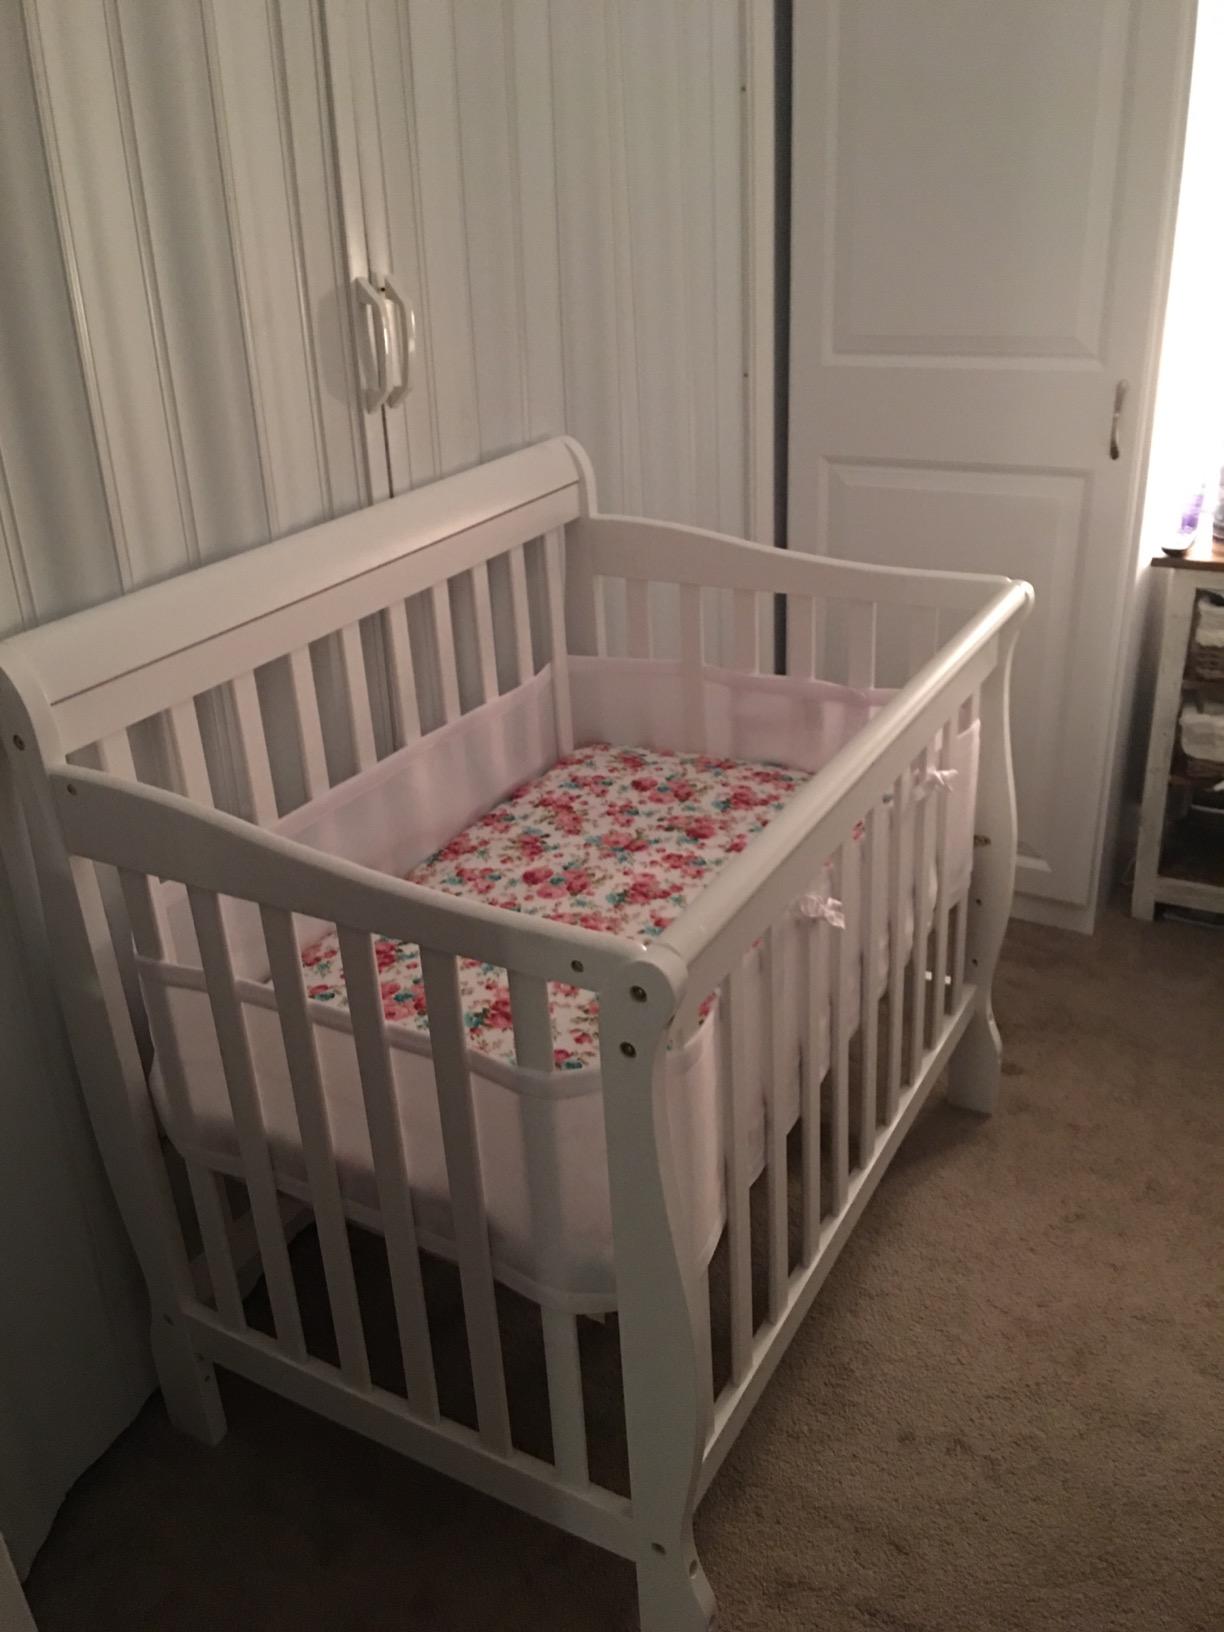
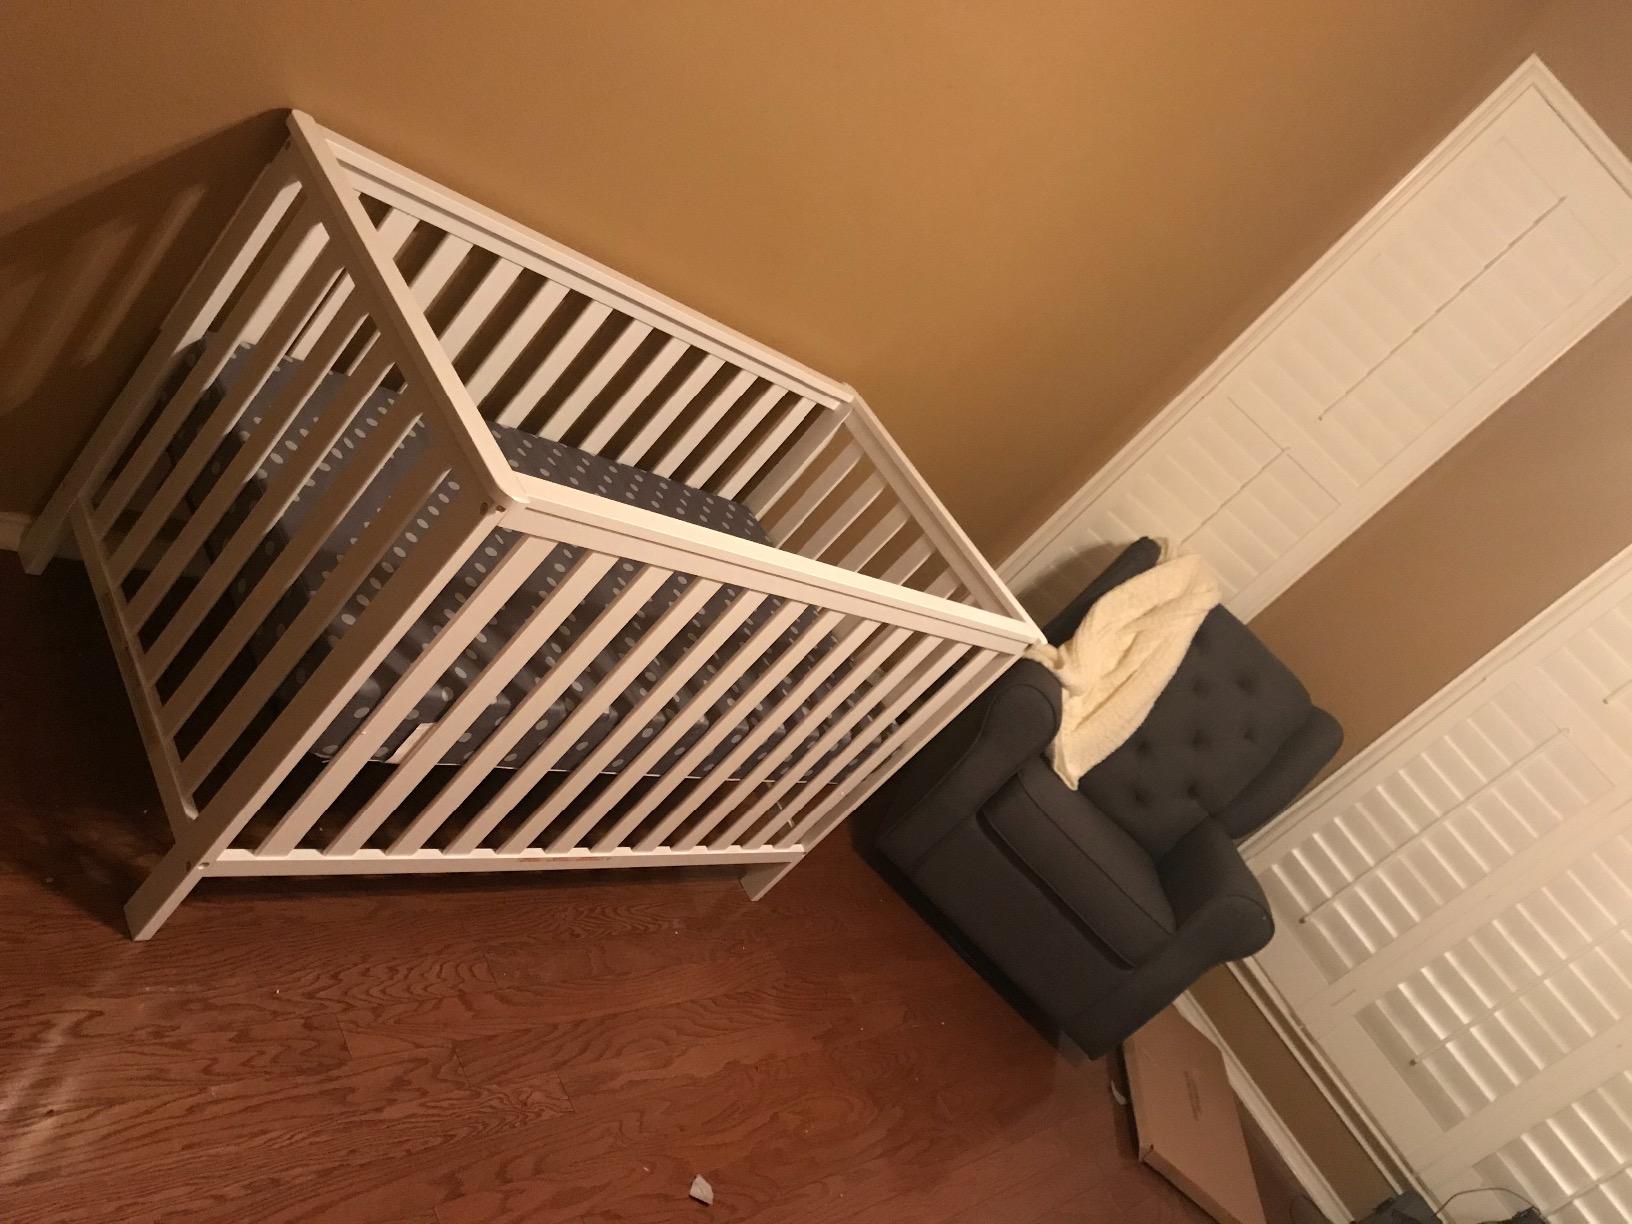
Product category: products_crib
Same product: no